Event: Nepal Earthquake
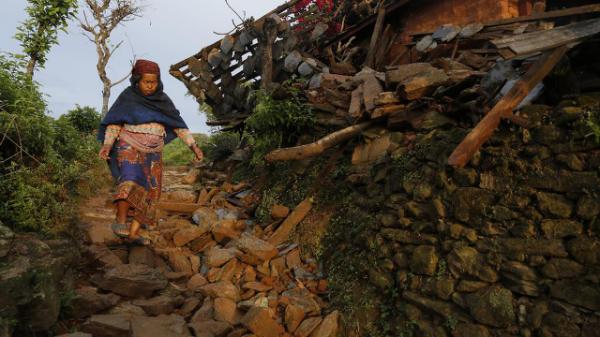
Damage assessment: damage